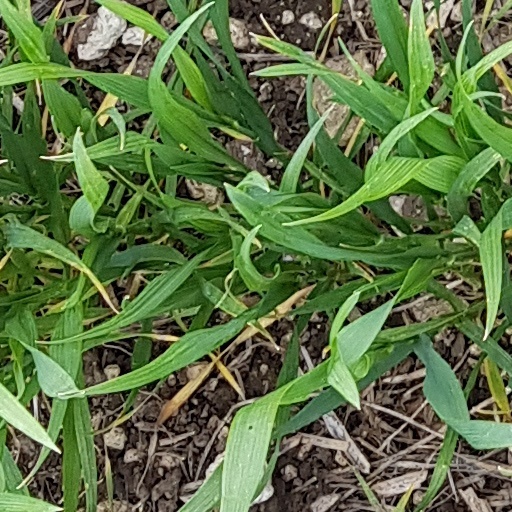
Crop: wheat